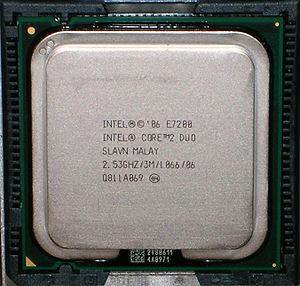
Processeur Intel Core 2 E7200 Wolfdale
Le Wolfdale est un microprocesseur dual-core pour ordinateur de bureau ou pour serveur suivant les versions, et conçu par Intel.